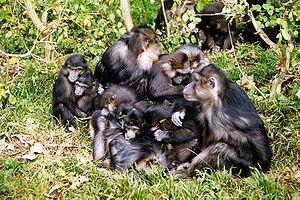
Les Macaques constituent un genre de primates de la famille des Cercopithecidae.
Le parc national de Lore Lindu est un parc national situé dans la province de Sulawesi central dans l'île de Sulawesi en Indonésie. Sa superficie est de 2 290 km². Le parc, dont l'altitude varie de 200 à 2 610 mètres au-dessus du niveau de la mer, est couvert de forêt de plaine et de montagne.
Le macaque de Tonkean est une espèce de primate de la famille des Cercopithecidae.